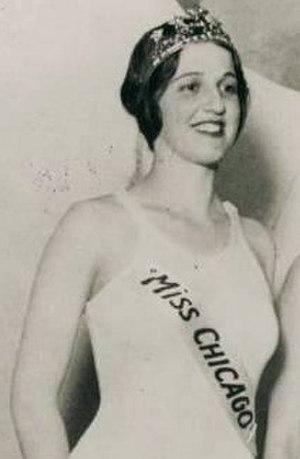
Ella van Huesen (Miss Universe 1928)
The International Pageant of Pulchritude est le premier concours de beauté international, délivrant le titre de Miss Univers. Il a débuté aux États-Unis en 1926 et a disparu en 1935. Il a servi de modèle aux concours modernes, notamment celui de Miss Univers.